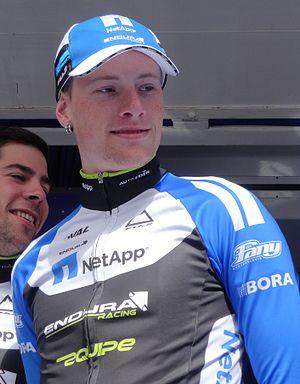
Reportage photographique réalisé le mercredi 7 mai 2014 au départ de la première étape de l'édition 2014 des Quatre jours de Dunkerque à Dunkerque, Nord, Nord-Pas-de-Calais, France. Depicted person&#58
La saison 2014 de l'équipe cycliste NetApp-Endura est la cinquième de cette équipe.
Sam Bennett est un coureur cycliste irlandais, membre de l'équipe Deceuninck-Quick Step. Sprinteur, il a notamment remporté trois étapes du Tour d'Italie 2018, deux du Tour d'Espagne 2019 et trois autres sur Paris-Nice.